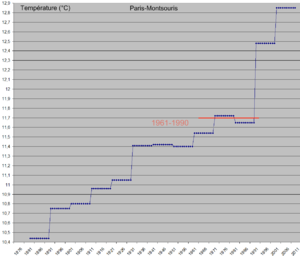
Température moyenne par décade annuelle à Paris-Montsouris de 1879 à 2008.
Le climat de Paris est de type océanique : l'influence océanique est bien plus importante que l'influence continentale et se traduit en 1981-2010 par des étés assez chauds, des hivers doux avec des pluies fréquentes en toute saison et un temps changeant mais avec des pluies plus faibles que sur les côtes et quelques pointes de températures au cœur de l'hiver ou de l'été. Le développement de l'urbanisation provoque une croissance de la température ainsi qu'une baisse du nombre de jours de brouillard, cependant lorsque la température dépasse les 30 °C le taux d'humidité et le point de rosée assez bas rendent la chaleur supportable.